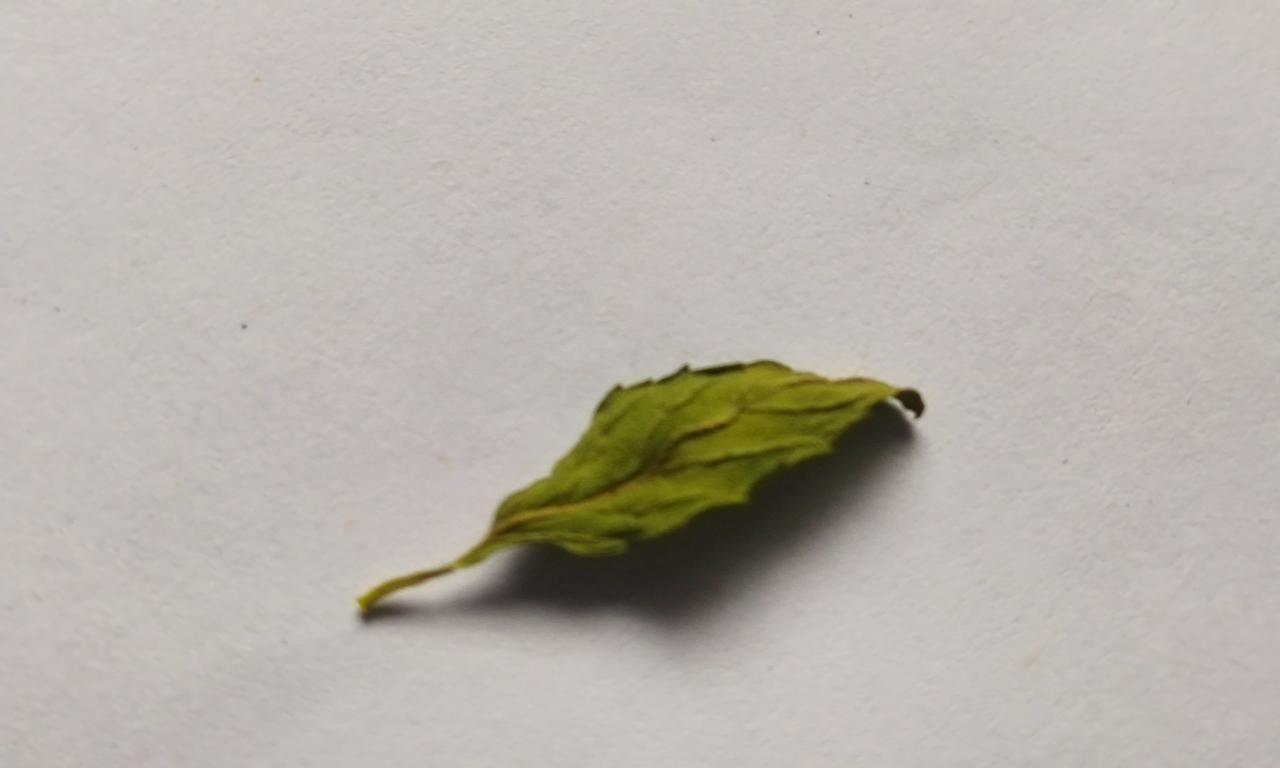
Label: Dried